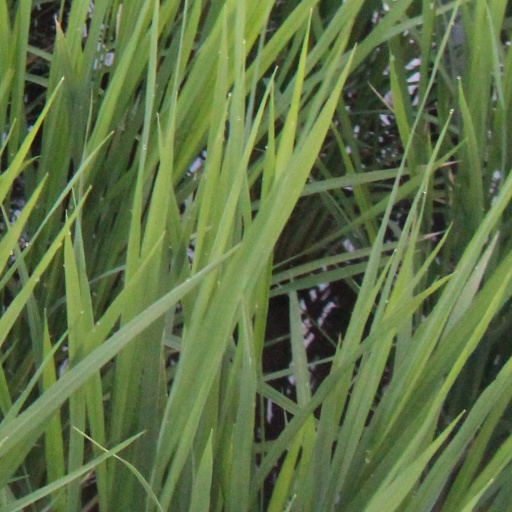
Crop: rice